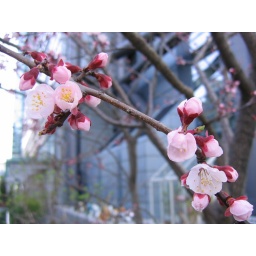
Beautiful white plum blossoms outside the Nihon TV building in the Shiodome area of Minato-ku, Tokyo.